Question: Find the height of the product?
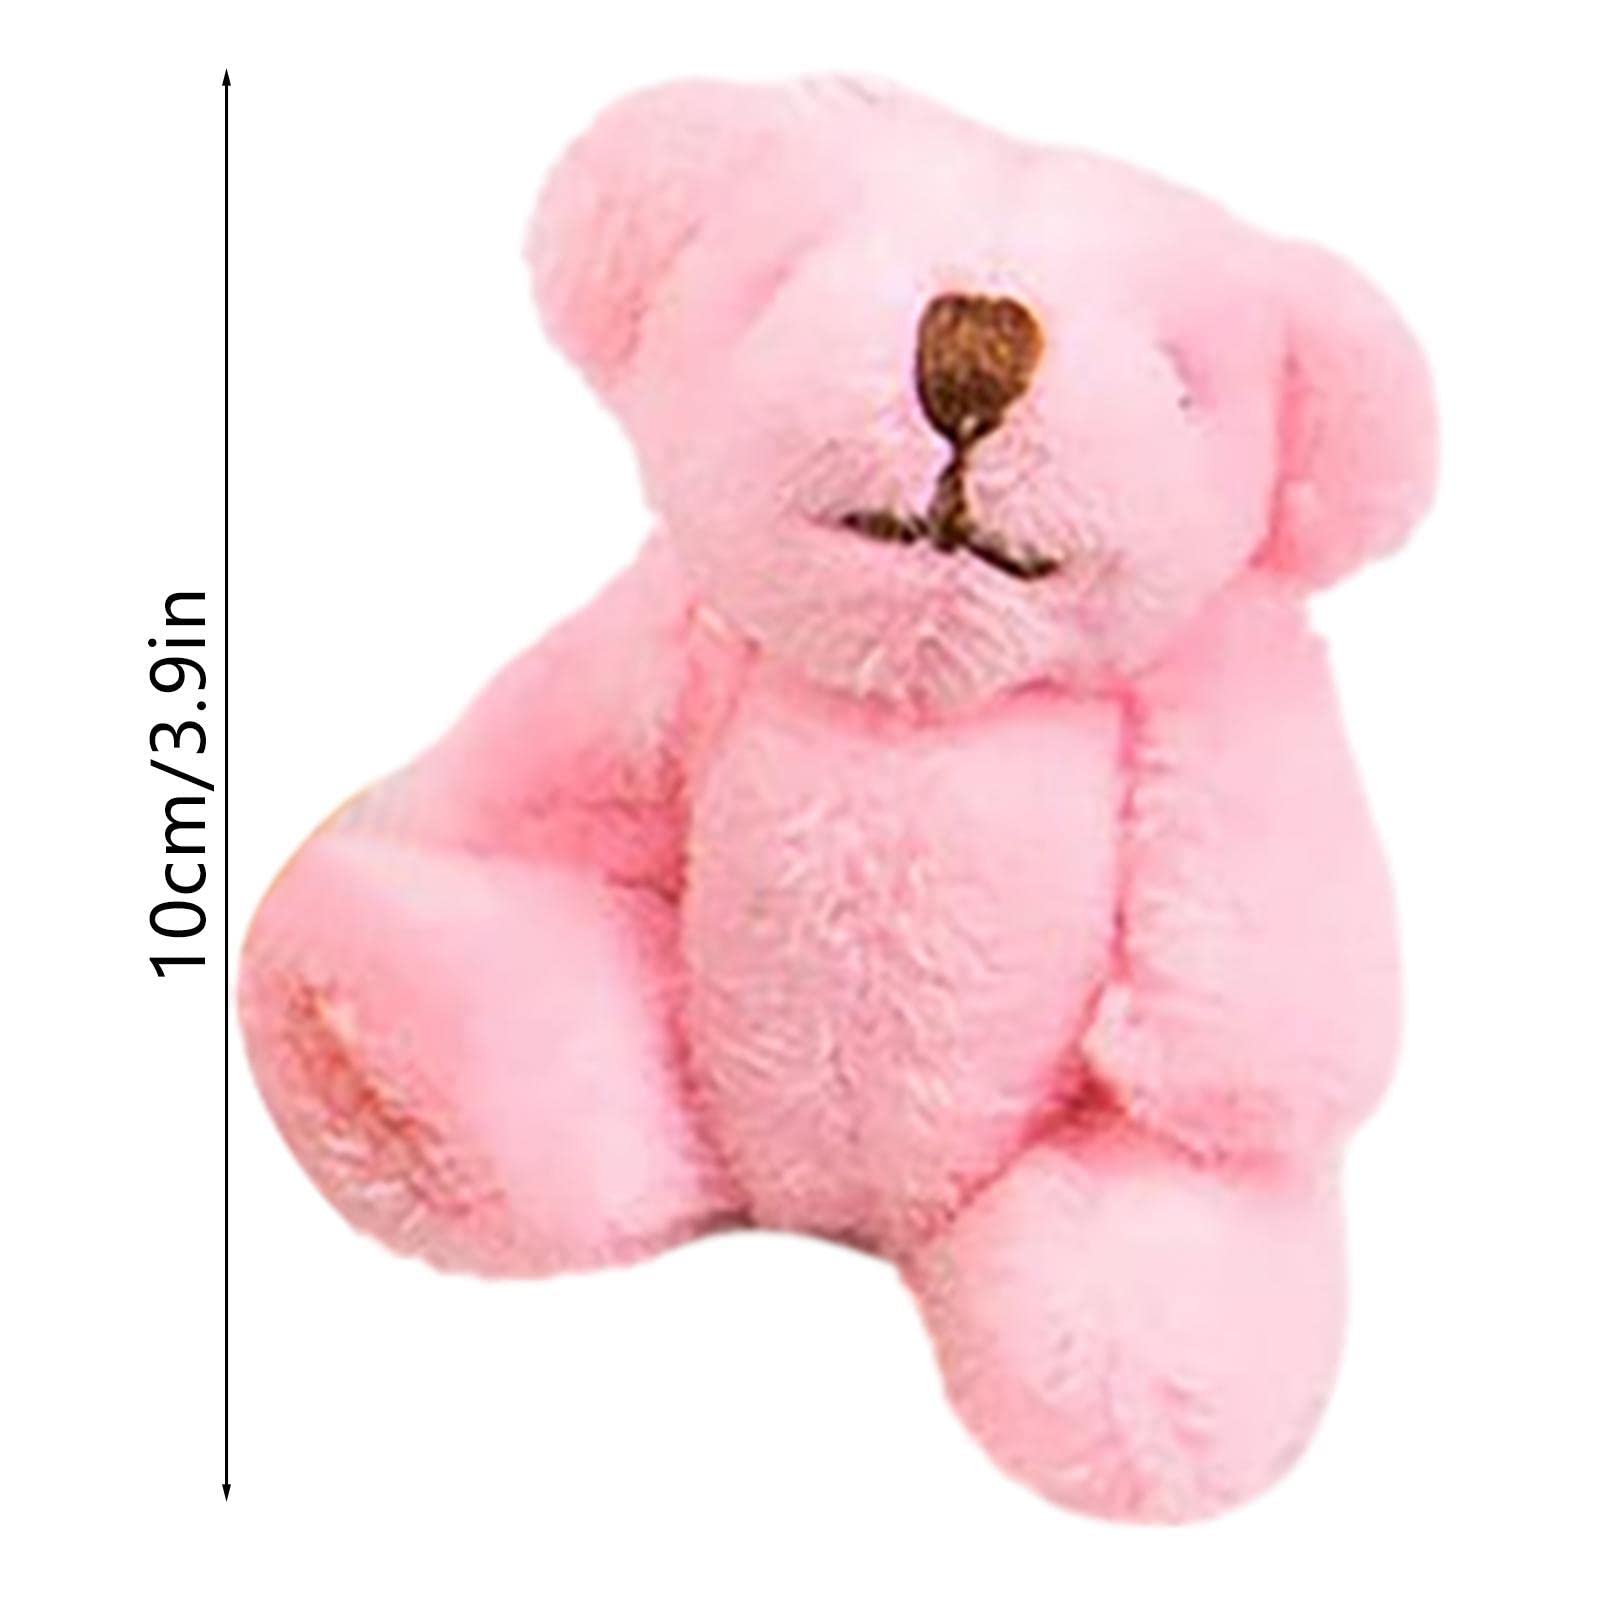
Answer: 10.0 centimetre